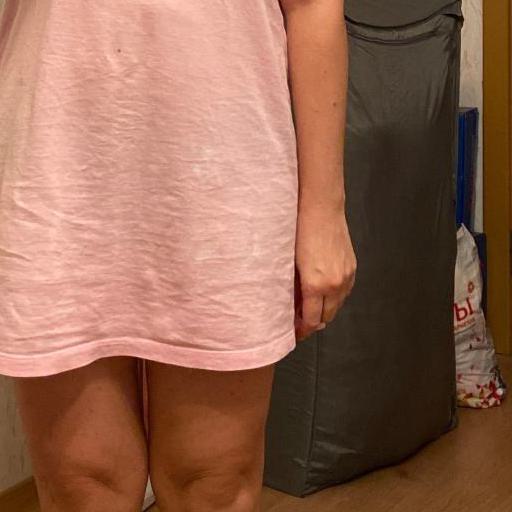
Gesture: no_gesture